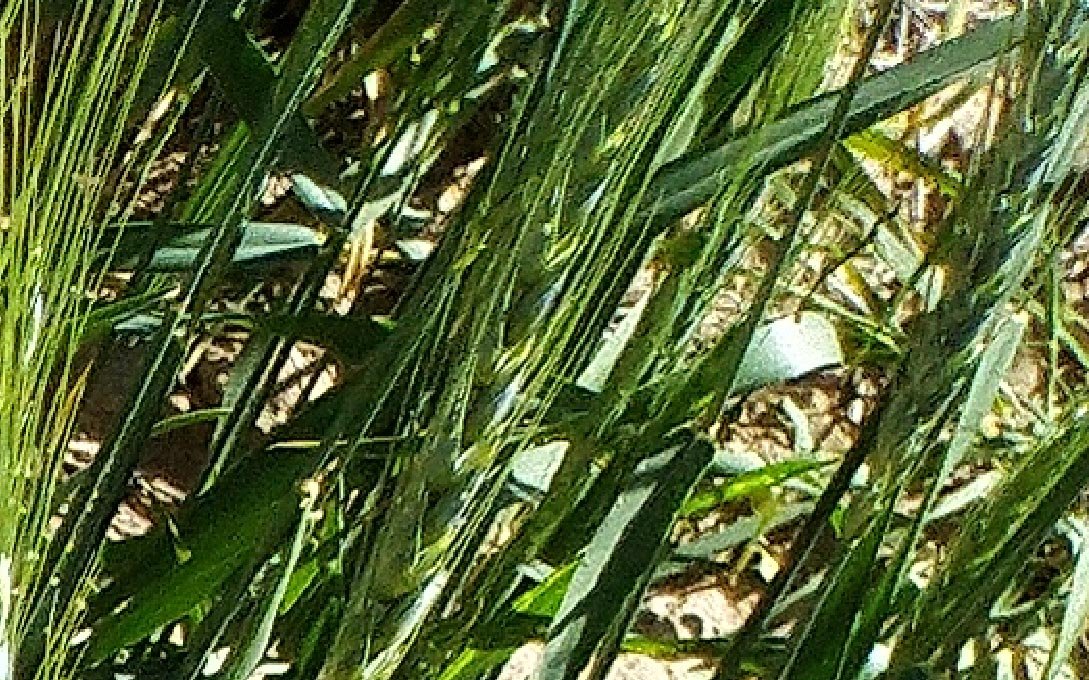
Label: Wheat___Healthy